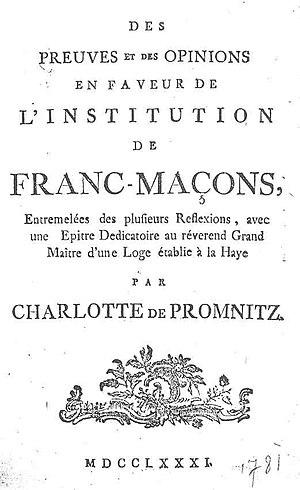
Frontispice du livre intitulé: Des preuves et des opinions en faveur de l'institution des Franc-maçons, Entremelées des plusieurs Reflexions, avec une Epitre Dedicatoire au réverend Grand Maître d'une Loge établie à la Haye par Charlotte de Promnitz MDCCLXXXI (1781).
La franc-maçonnerie s'est établie à Bruxelles dès le XVIIIᵉ siècle où elle s'est rapidement répandue parmi les élites urbaines.